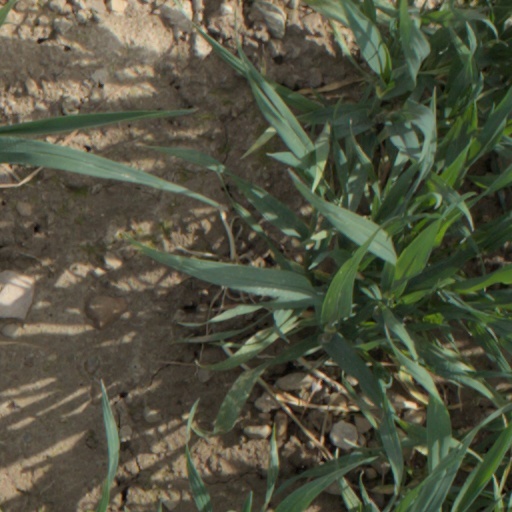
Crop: wheat